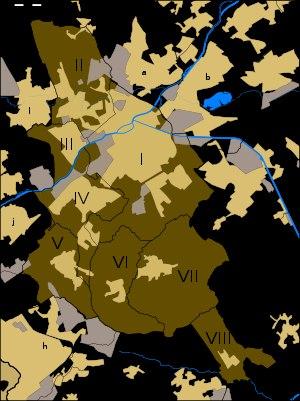
Courtrai est une ville de Belgique située en Région flamande, chef-lieu d'arrondissement en province de Flandre-Occidentale.